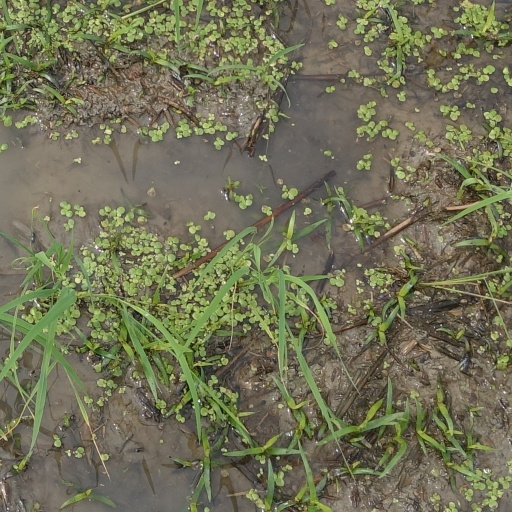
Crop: rice